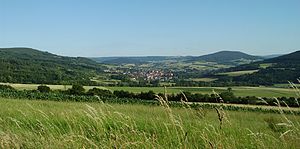
Rhön
Typisk Rhönlandskab i nærheden af Tann i juni
Rhön er en gruppe lave bjerge centralt i Tyskland i delstaterne Hessen, Bayern og Thüringen. De har vulkansk oprindelse og er skilt fra nabobjegkæden Vogelsberg af floden Fulda og dalen den løber i. Bjergkæden er en del af Mittelgebirge.